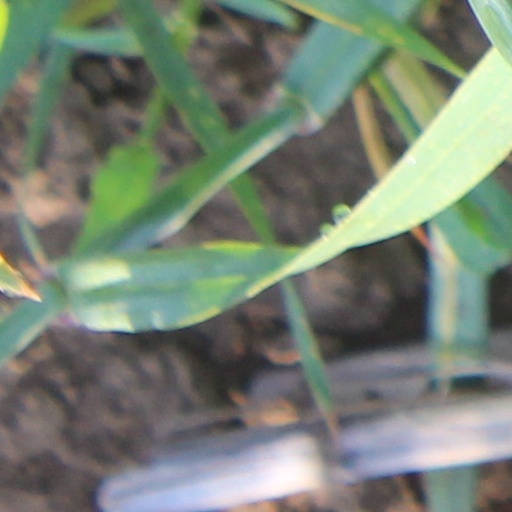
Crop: wheat